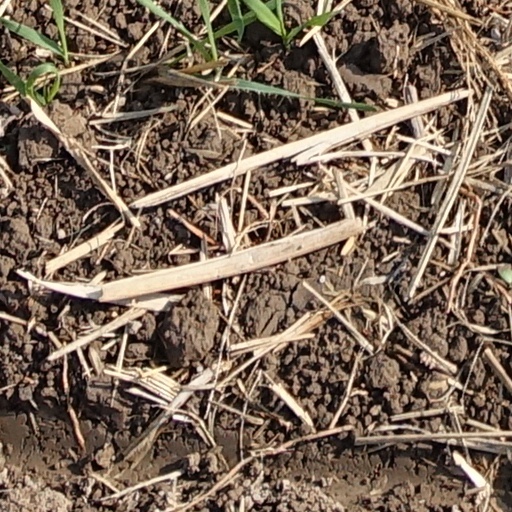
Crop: wheat